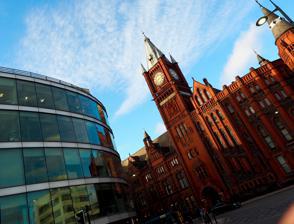
Building: Victoria Gallery & Museum
Country: United Kingdom
Year built: 2008
Art gallery and museum in Liverpool, UK For the museum in Tasmania , Australia , see Queen Victoria Museum and Art Gallery . The Victoria Building, Brownlow Hill, Liverpool.  Housing the Victoria Gallery and Museum. The Victoria Gallery & Museum ( VG&M ) is an art gallery and museum run by the University of Liverpool in Liverpool , Merseyside , England. VG&M is located in the " redbrick " 1892 Victoria Building . It‘s marked with “THE ORIGINAL REDBRICK” on the top of official home page. The building was designed by the Victorian architect Alfred Waterhouse and is Grade II listed . After restoration of the building at a cost of £8.6 million, the museum opened on 28 May 2008. It houses the University of Liverpool's art and museum collections, donated to and created by the university. The museum is open to the public from Tuesday to Saturday each week and admission is free. On the ground floor is the Waterhouse Café and a shop. On the first floor is the art collection which comprises paintings, sculptures and ceramics.  Artists represented include Joseph Wright of Derby , J. M. W. Turner , Jacob Epstein , Lucian Freud , Elisabeth Frink and John James Audubon .  A series of special exhibitions is organised. Also on this floor is the Leggate Lecture Theatre in which educational talks are given. Tate Hall Museum The top floor comprises the Tate Hall Museum which contains exhibits on a variety of subjects, including zoology , medicine , dentistry , archaeology , engineering and oceanography . References